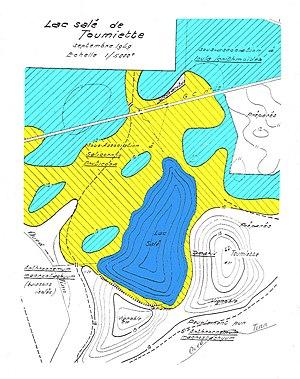
Représentation schématique de la zonation des groupements végétaux sur les bords du lac de Toumiette (Oranie, Algérie
La Macta est un oued côtier d'Algérie, situé au Nord-Ouest du pays, il est formé par la réunion de deux cours d'eau : le Sig et Habra.